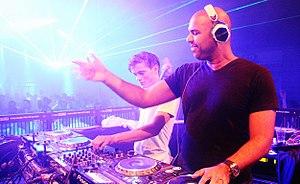
Martin Garrix et Sidney Samson à Midsummer White 2013
Sidney Samson, né le 2 octobre 1981 à Amsterdam, est un disc jockey et producteur de musique house néerlandais. Il est connu grâce à son titre Riverside, atteignant la 21ᵉ place des ventes dans le monde en 2009.